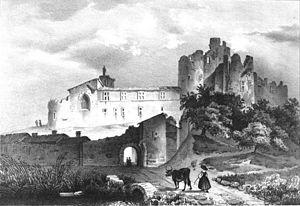
Château de Tallard
Tallard est une commune française située dans le département des Hautes-Alpes, en région Provence-Alpes-Côte d'Azur.
Le château de Tallard est situé à Tallard dans les Hautes-Alpes, en France.